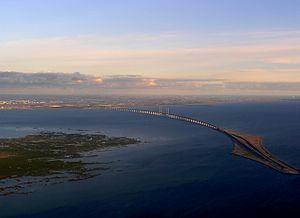
La géographie de l'Union européenne prend en compte plusieurs éléments : dans un premier temps la géographie physique de celle-ci qui évolue au travers de ses élargissements ; et sa géographie humaine, c'est-à-dire l'organisation de son espace, de sa richesse, qui, comme la géographie physique, est soumise aux évolutions liées à ses élargissements. La géographie de l'Union prend aussi en compte les régions d'outre-mer de l'Union européenne, ainsi que, dans une moindre mesure, les territoires dépendant de l'Union sans en faire partie.
L'Øresund, appelé aussi Sund, est un détroit entre le Danemark et la Suède, plus précisément entre l’île danoise de Seeland et la province suédoise de Scanie. Le détroit a donné son nom à la région de l'Øresund, regroupant la Scanie et le Seeland, reliés entre eux par le pont de l'Øresund.
Peberholm est une île artificielle de 130 ha, construite en 1995, se trouvant dans le détroit d'Øresund, côté danois entre le Danemark et la Suède. Son nom signifie îlot du poivre et fut inspiré de la toute proche île naturelle de Saltholm qui signifie îlot du sel. Administrativement, l'île se situe sur la commune de Tårnby.